Llangwyryfon

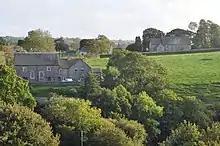
Llangwyryfon Church and Chapel

Cylch Meithrin Llangwyryfon is a playgroup in Llangwyryfon registered by the Mudiad Ysgolion Meithrin. The group is based in the Community Hall, Neuadd Santes Ursula (English: Saint Ursula Hall), near the Church.